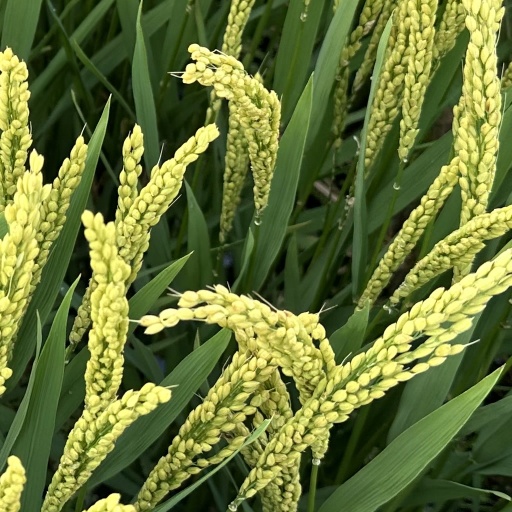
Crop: rice